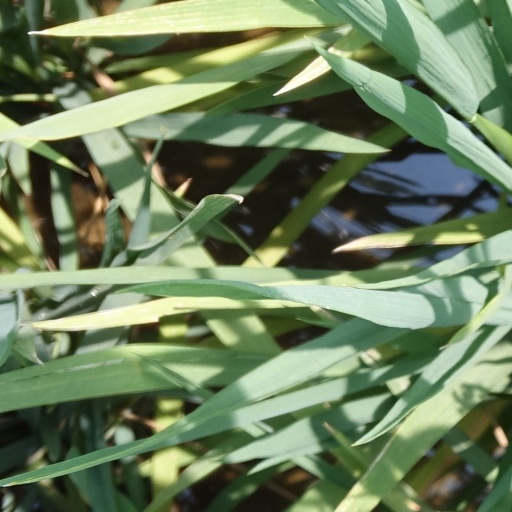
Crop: rice